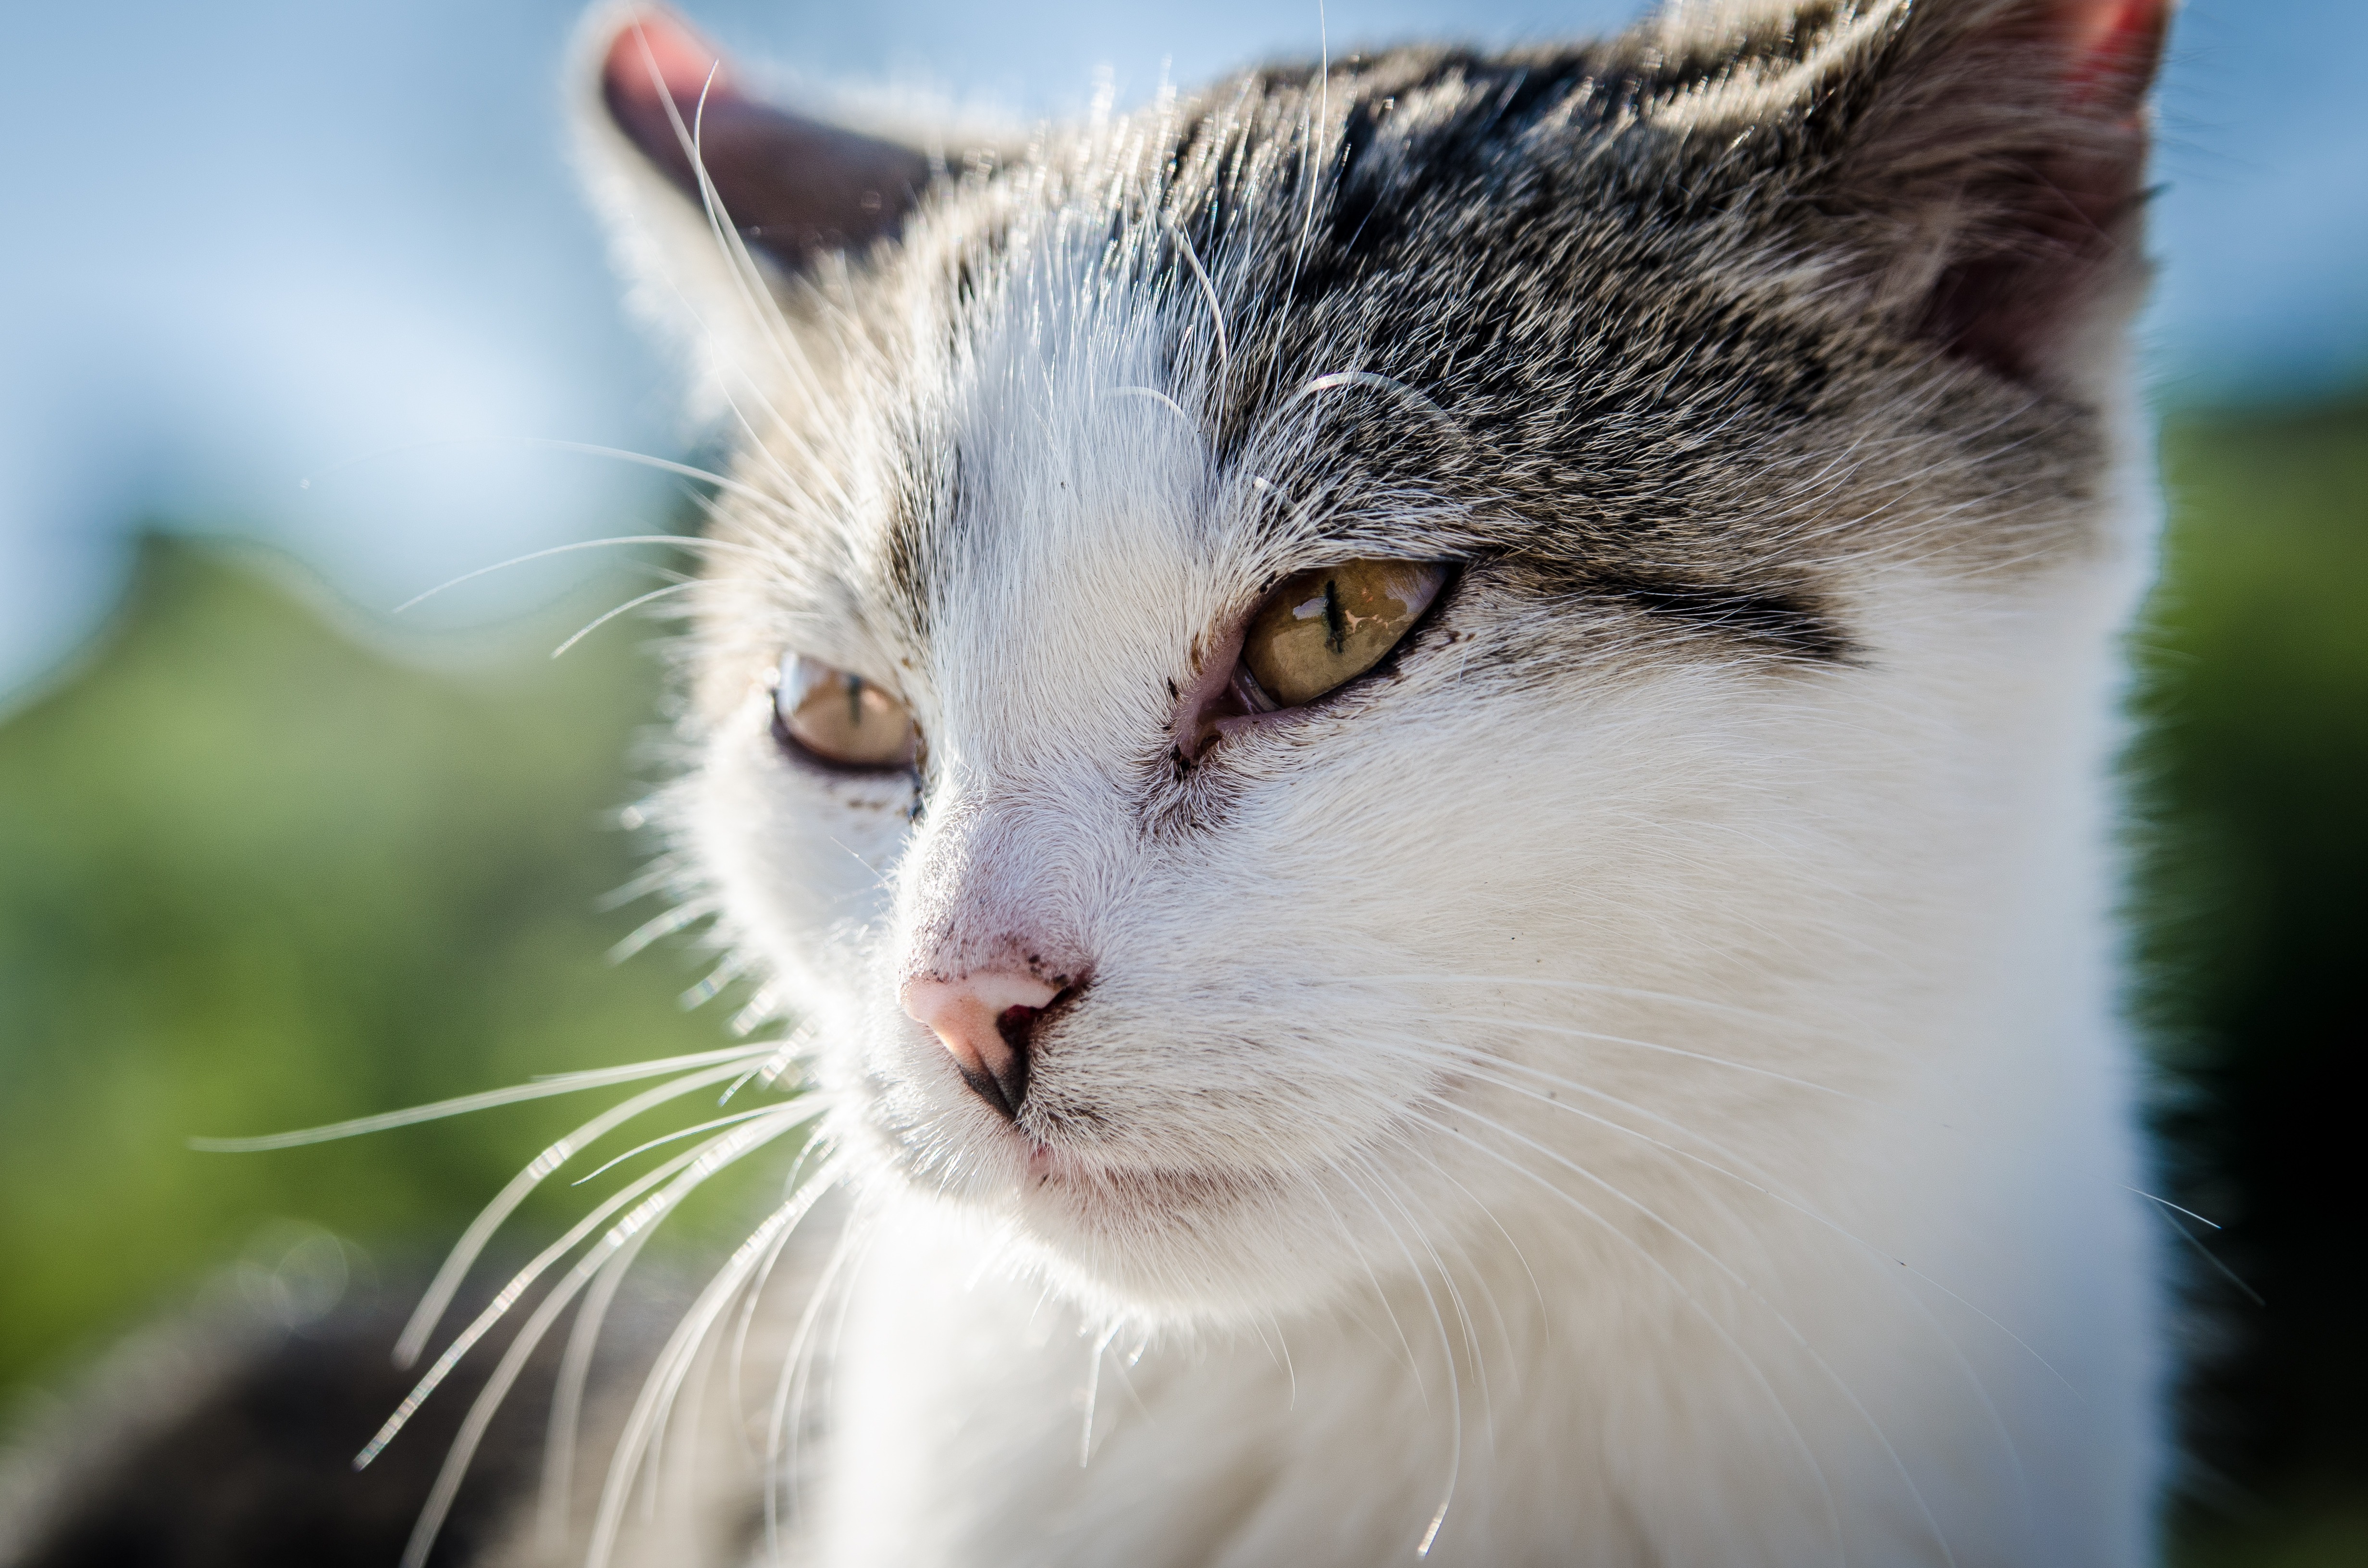
white, animal, pet, fur, kitten, cat, mammal, fauna, close up, nose, whiskers, eye, skin, vertebrate, vet, small to medium sized cats, cat like mammal